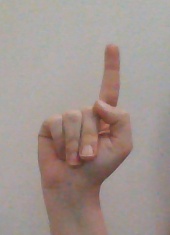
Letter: bb